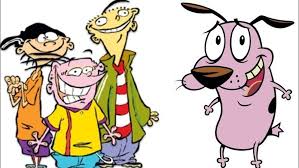
Portrait style: Cartoon Portrait